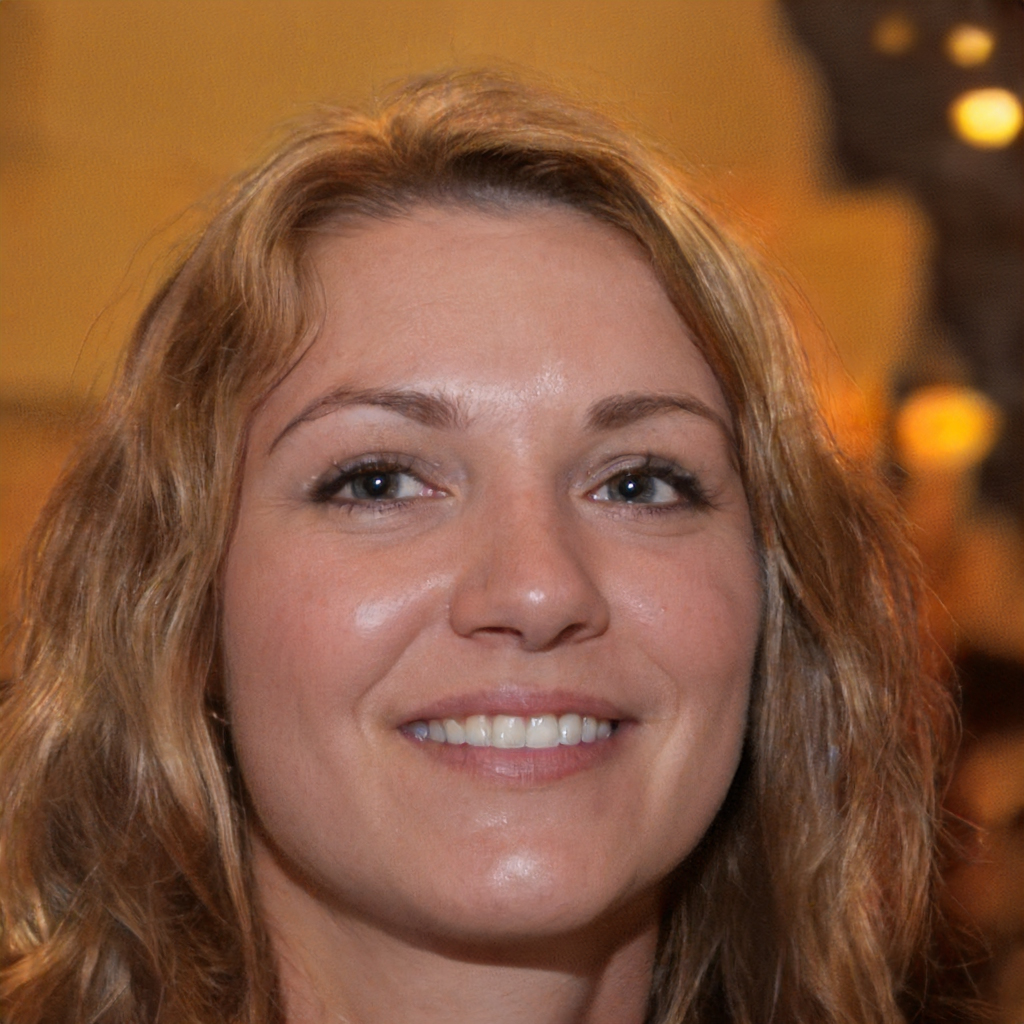
Gender: Female